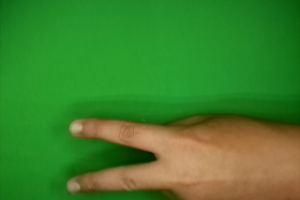
Label: scissors